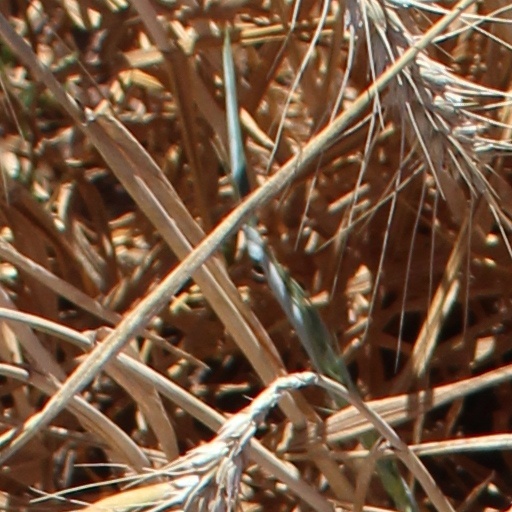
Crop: wheat